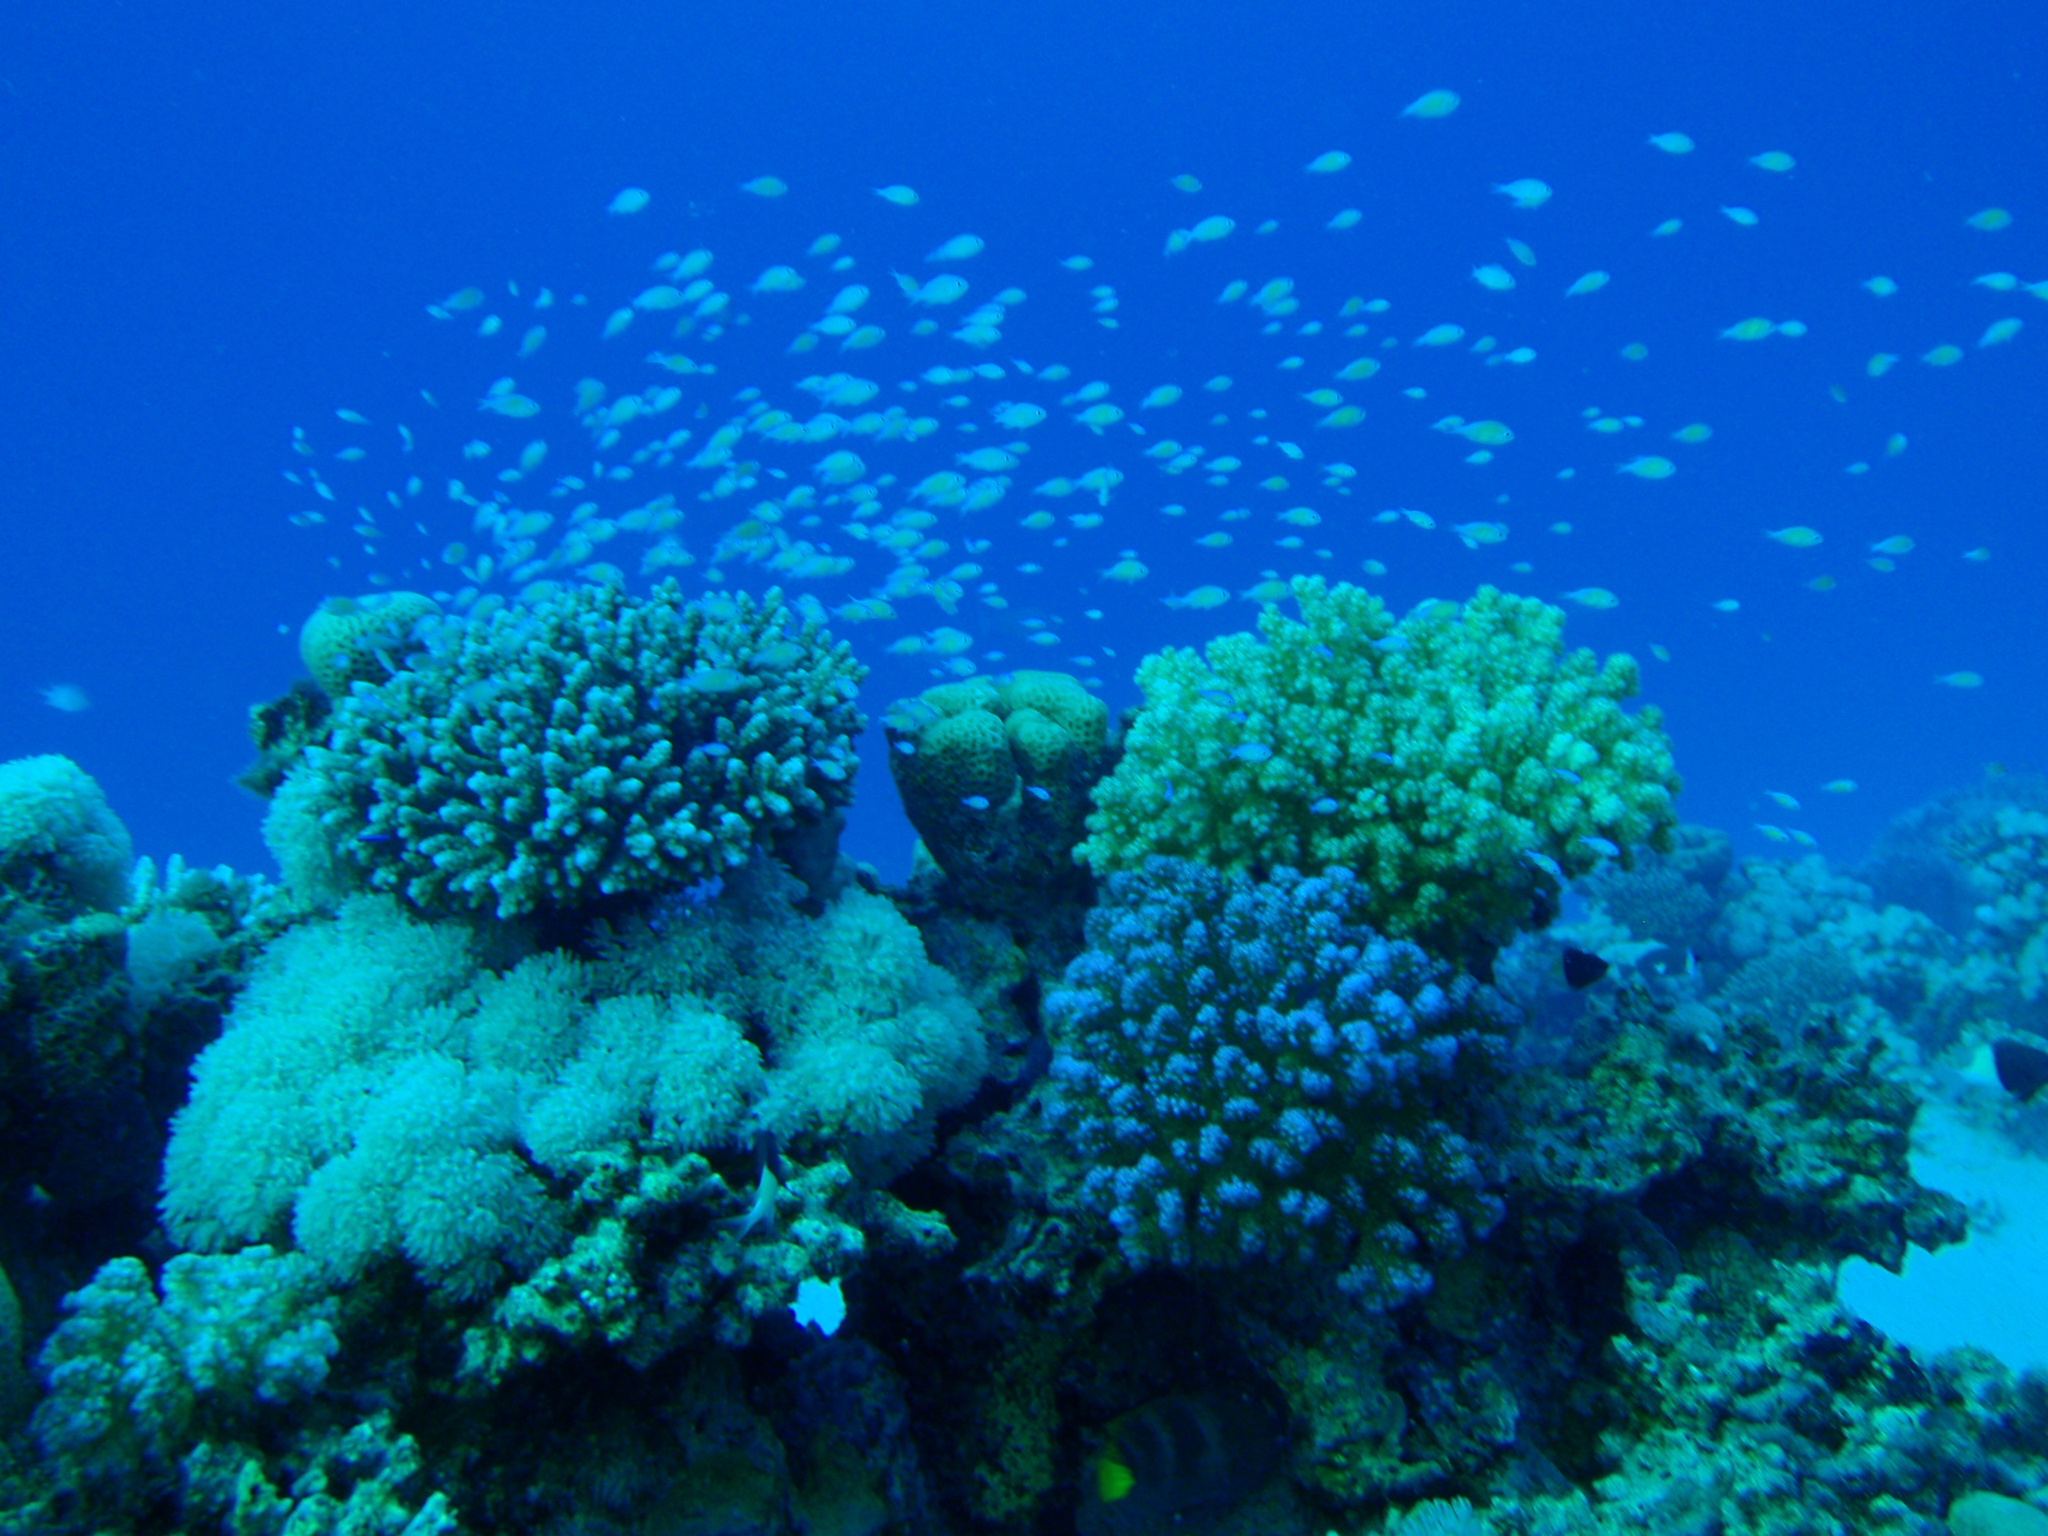
Chromis viridis (Blue-green Chromis)